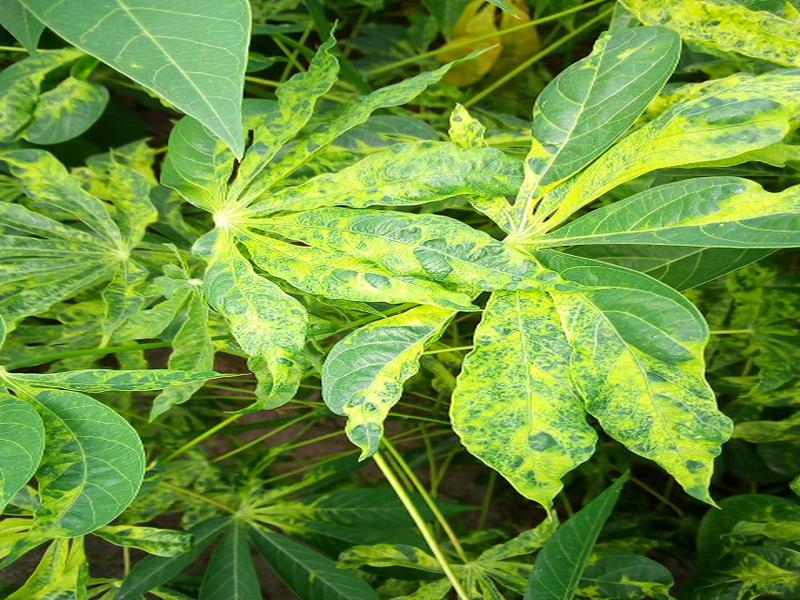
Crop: cassava
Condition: mosaic_disease